Rakuto Maru

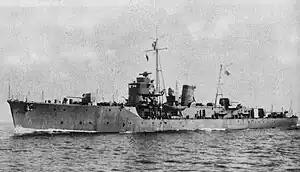
The Kaibōkan , one of Mota-22's escorts

On 27 January 1942, "Rakuto Maru" left Tarakan on 27 January. She called at Balikpapan in Borneo; Jolo, Sulu; and Makassar, Sulawesi. On 23 February she left Kakassar in convoy with four other transports, and an escort of destroyers. The next day, the United States Navy submarine attacked the convoy. One of her torpedoes hit the transport "Okitsu Maru", but failed to detonate. The convoy continued on course, and on 25 February reached Bali. In the first week of March, "Rakuto Maru" supplied Imperial Japanese Navy Air Service units in southern Bali.